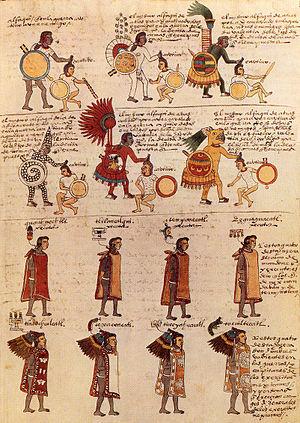
Les vêtements aztèques sont les vêtements que portaient les Mexicas et les autres peuples nahuas de l'empire aztèque en Amérique précolombienne.